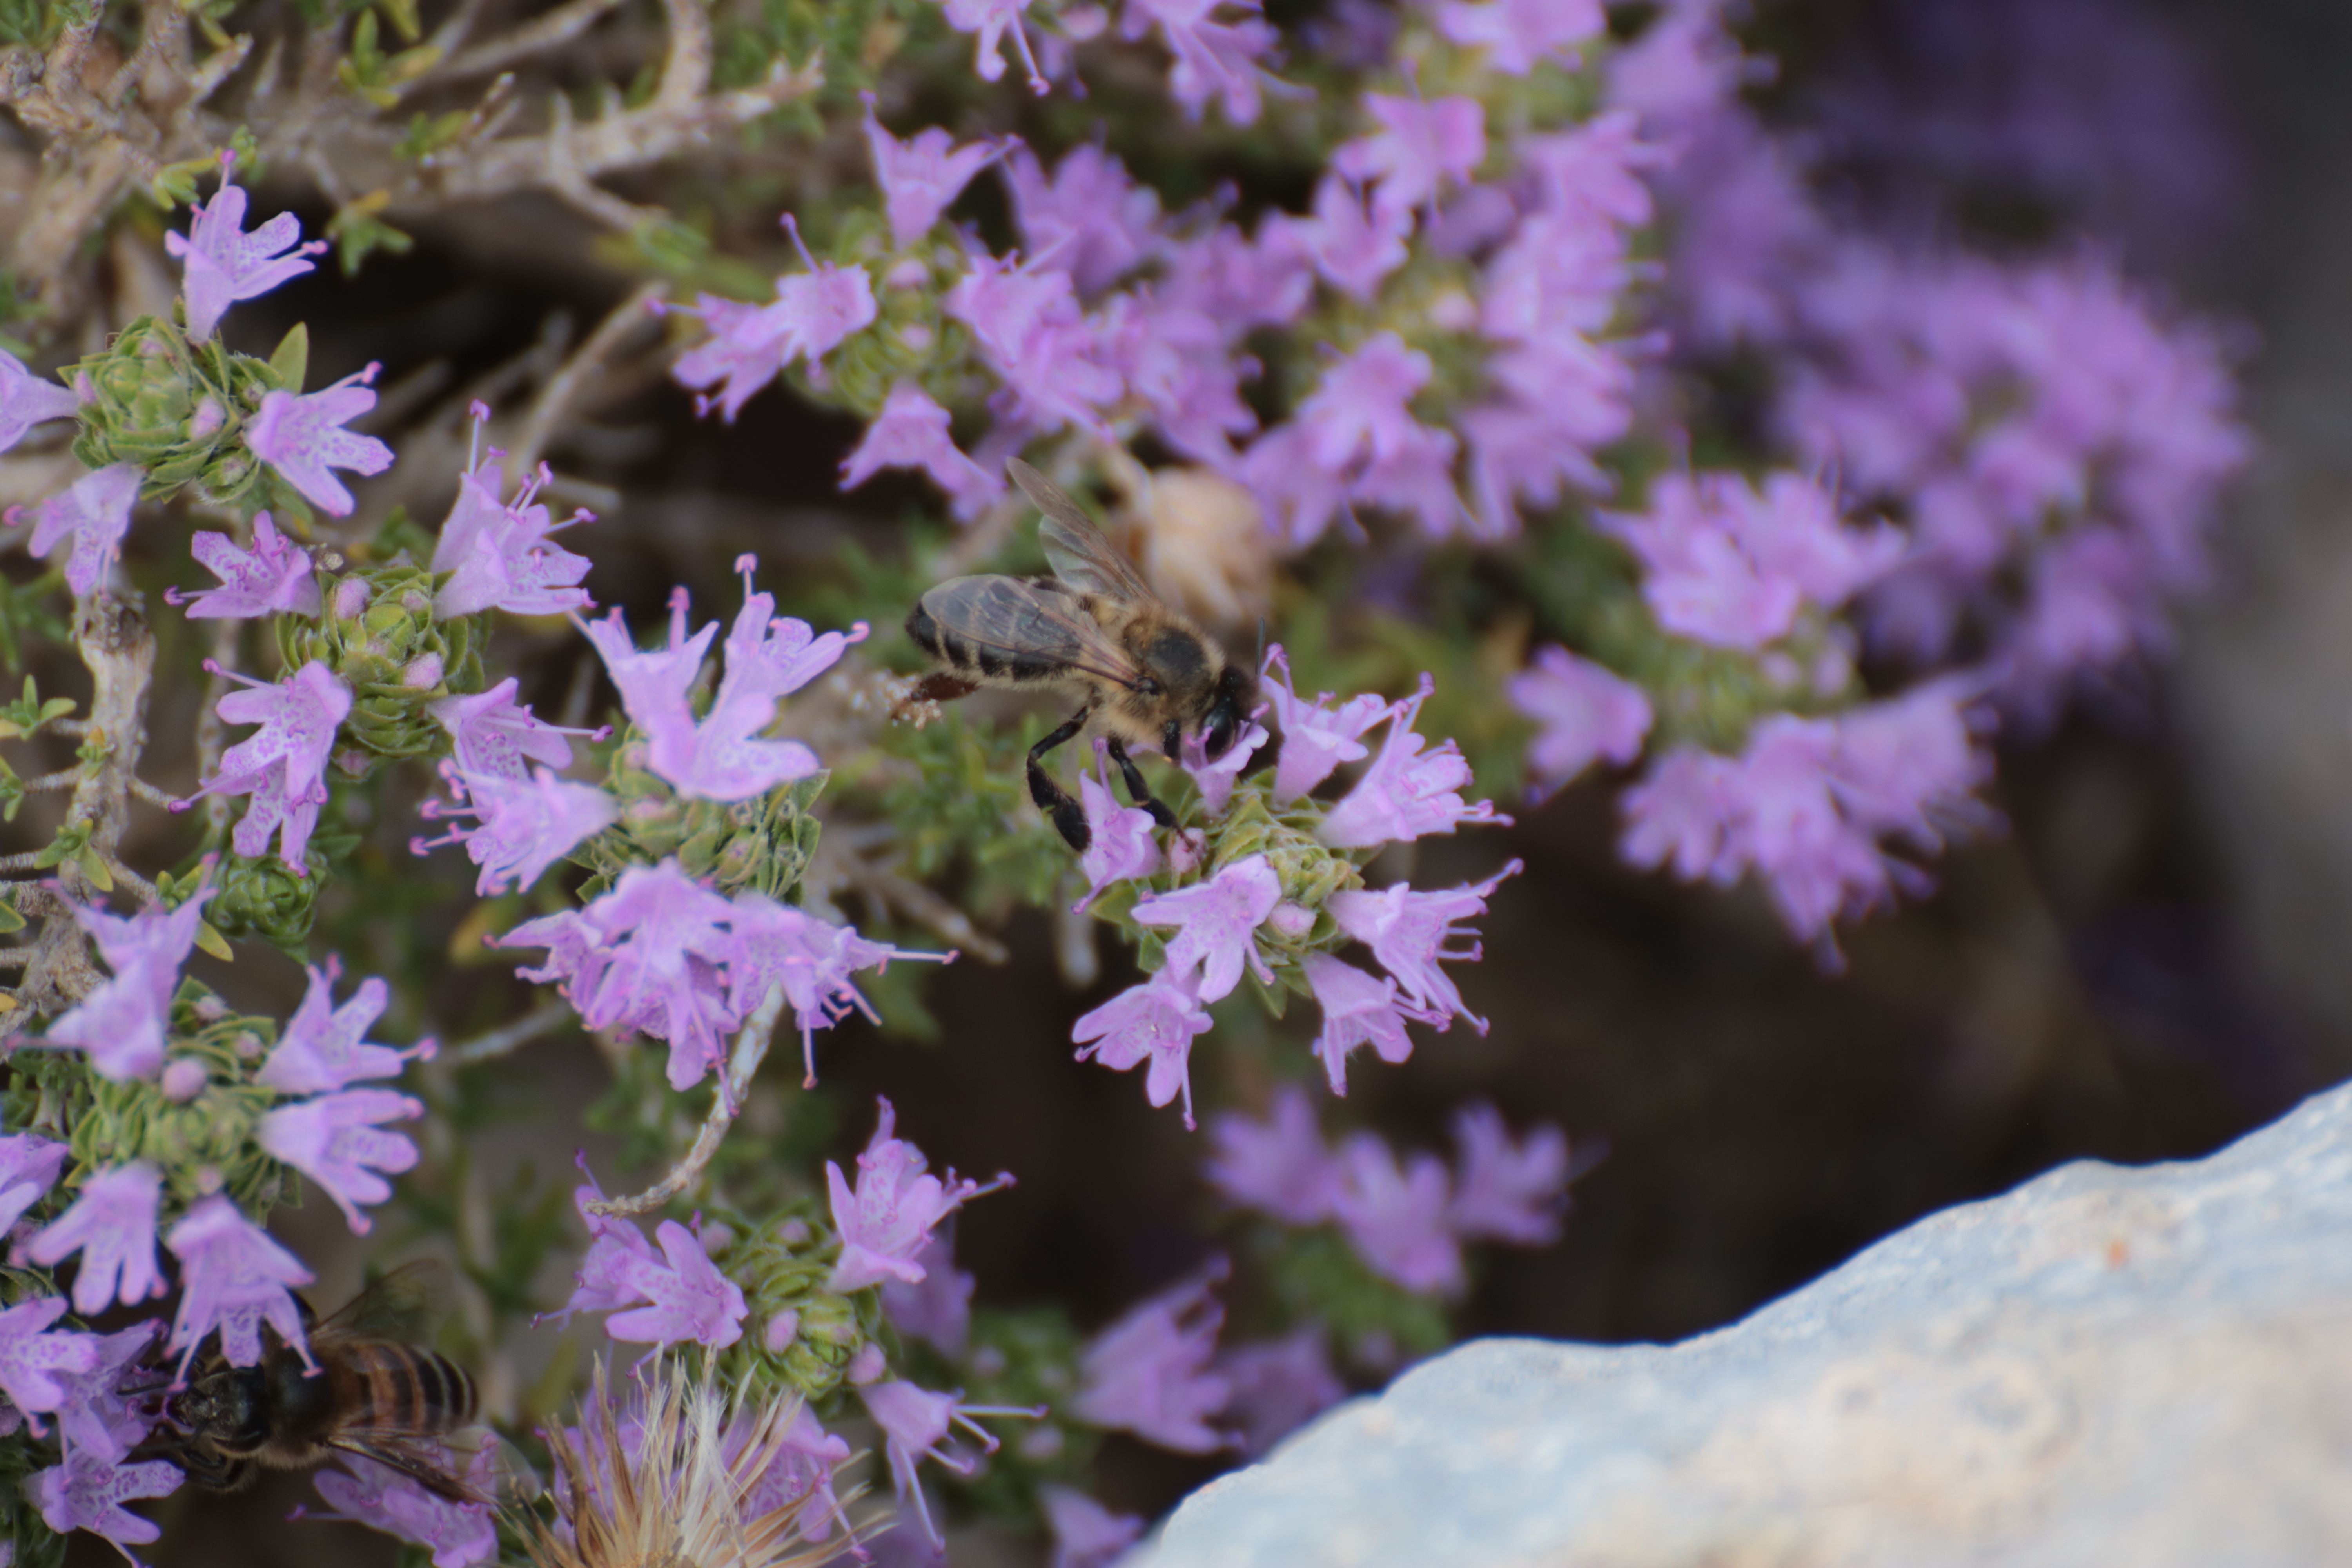
bee, flowers, fertilization, purple, insect, green, nature, flower, pink, Canon EOS 750D, lilac, plant, flowering plant, breckland thyme, spring, subshrub, wildflower, groundcover, serbian bellflower, bellflower, bellflower family, petal, perennial plant